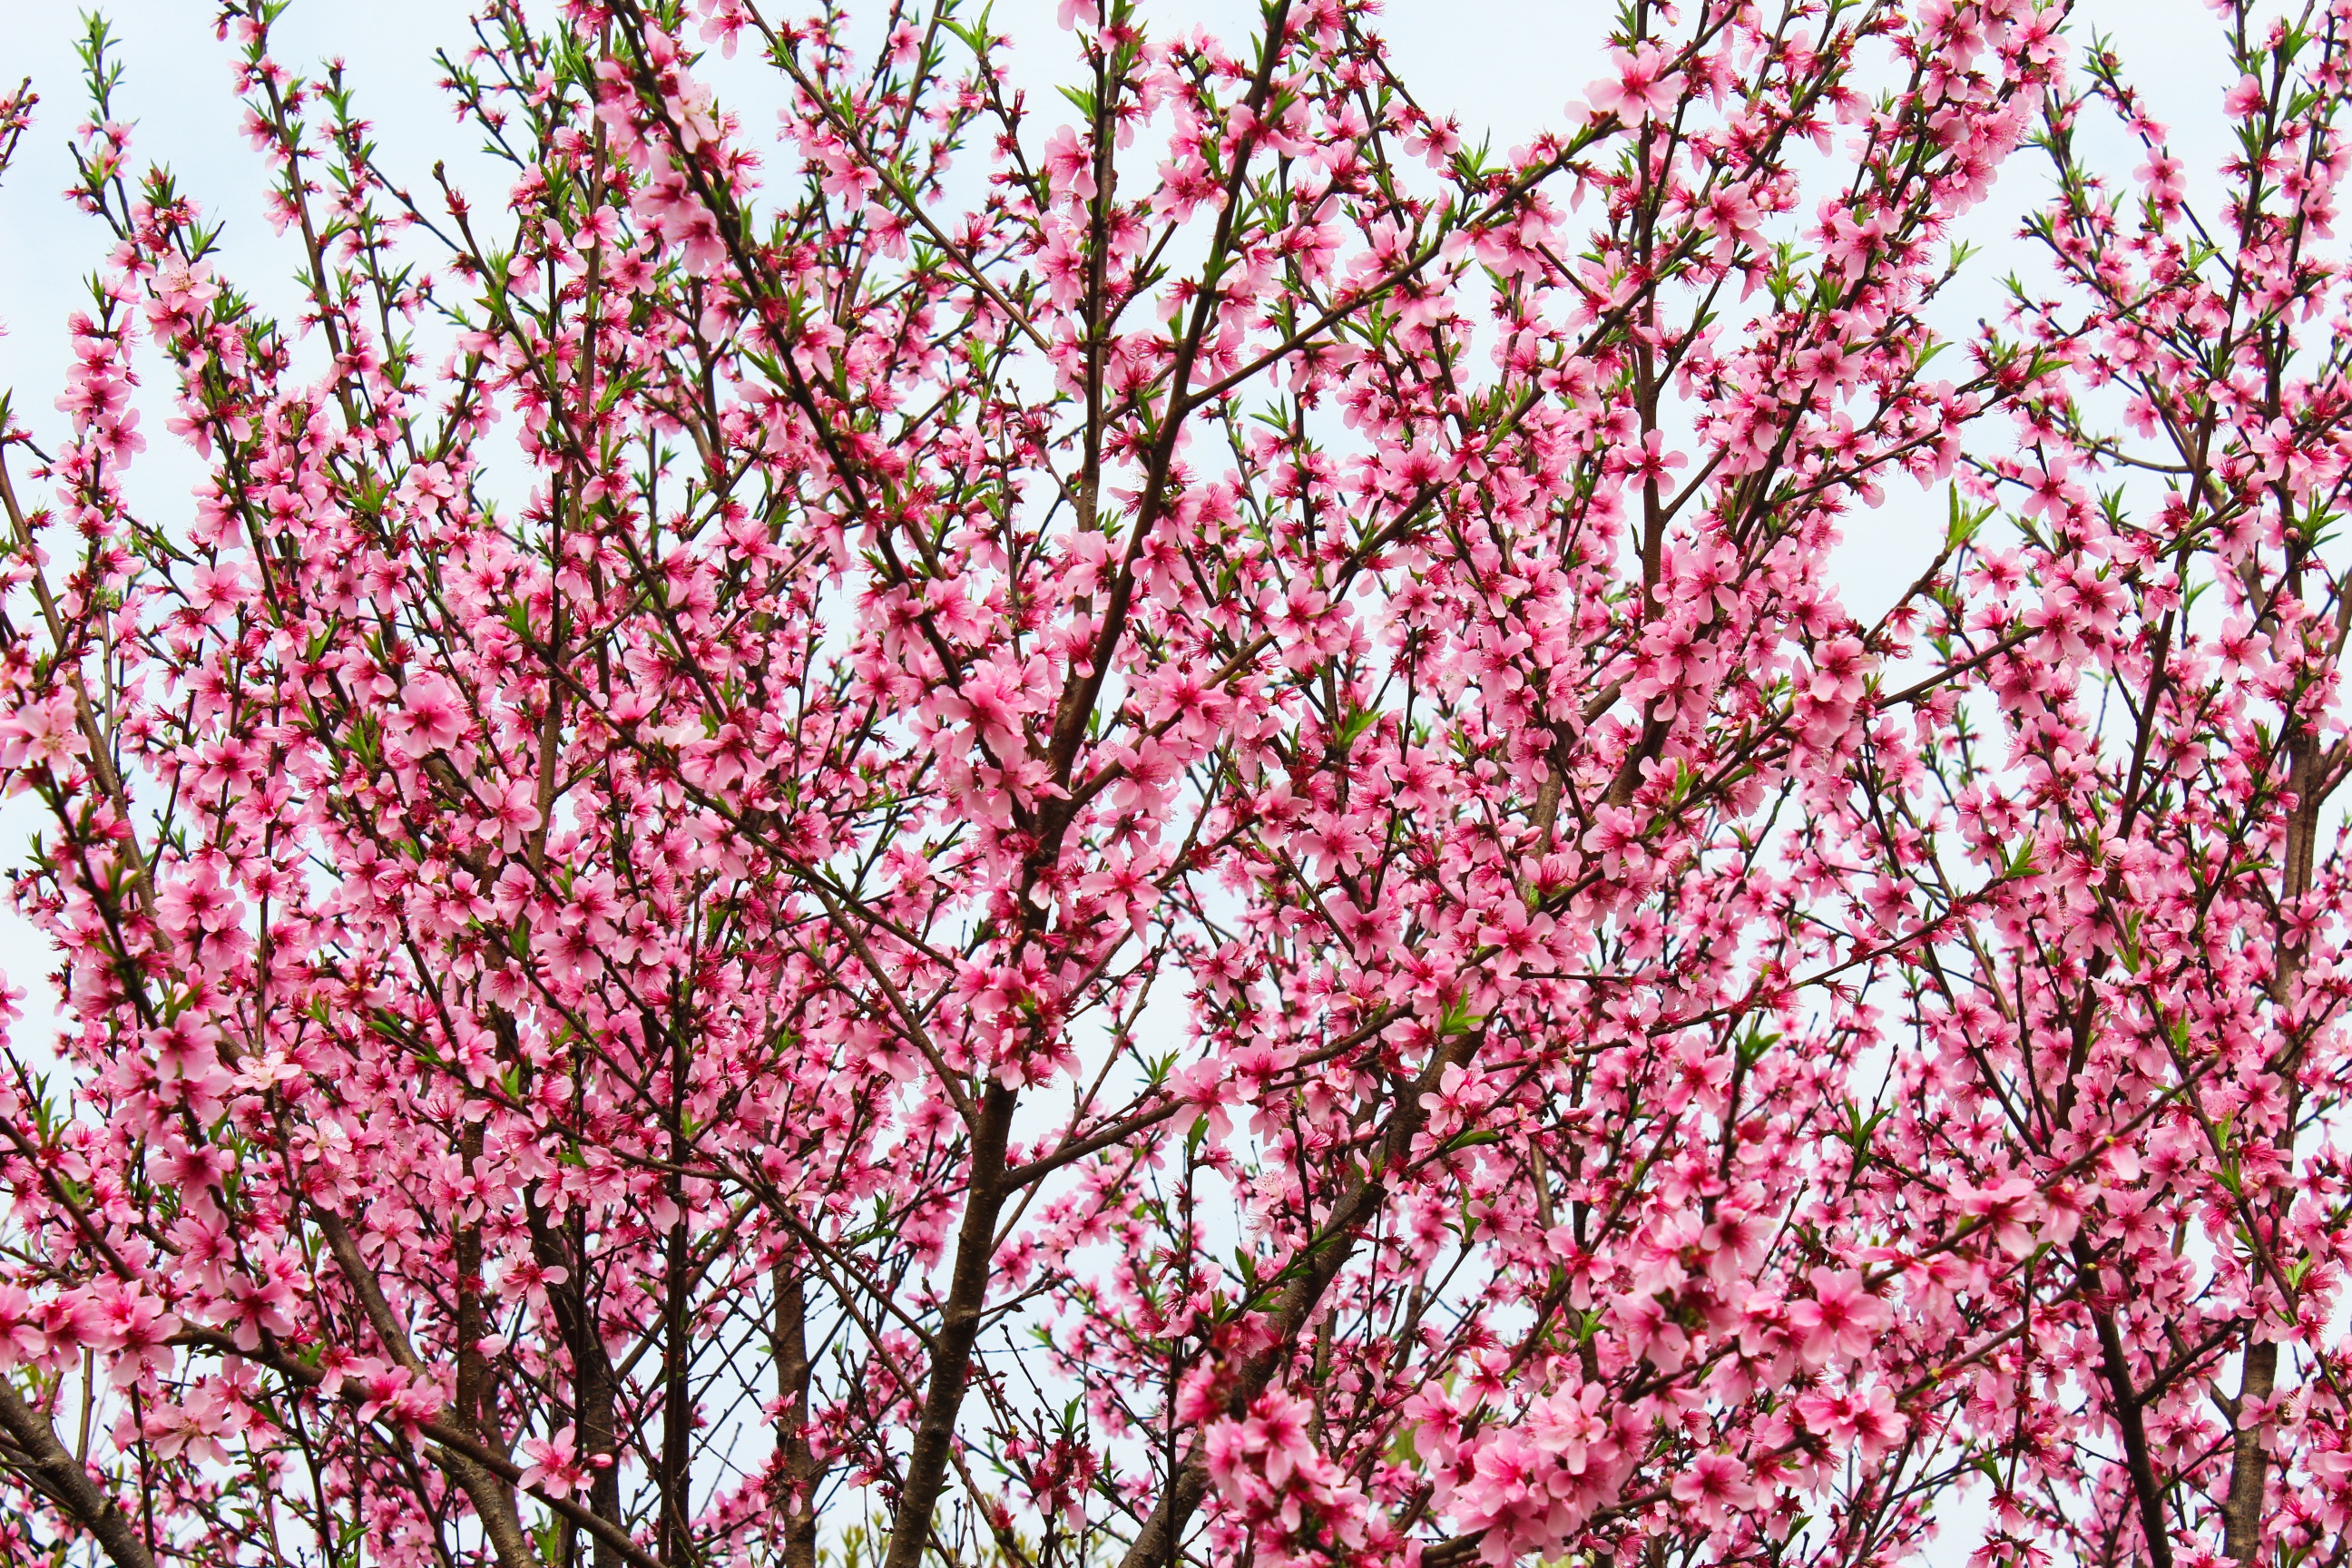
tree, branch, blossom, plant, flower, food, spring, produce, cherry blossom, shrub, peach blossom, flowering plant, land plant